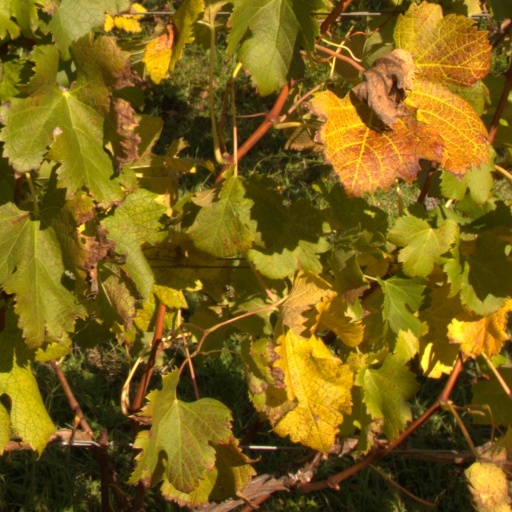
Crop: grape